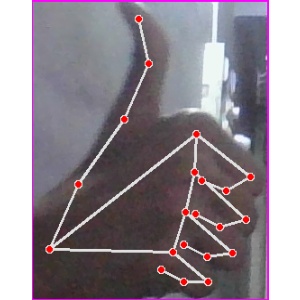
अक्षर: थ